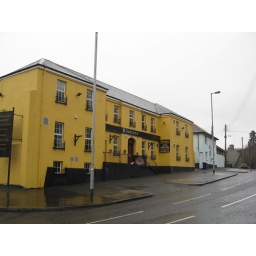
standing in my driveway - the blue house is love for life